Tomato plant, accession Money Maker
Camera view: bottom (45 deg); turntable rotation: 150 degrees
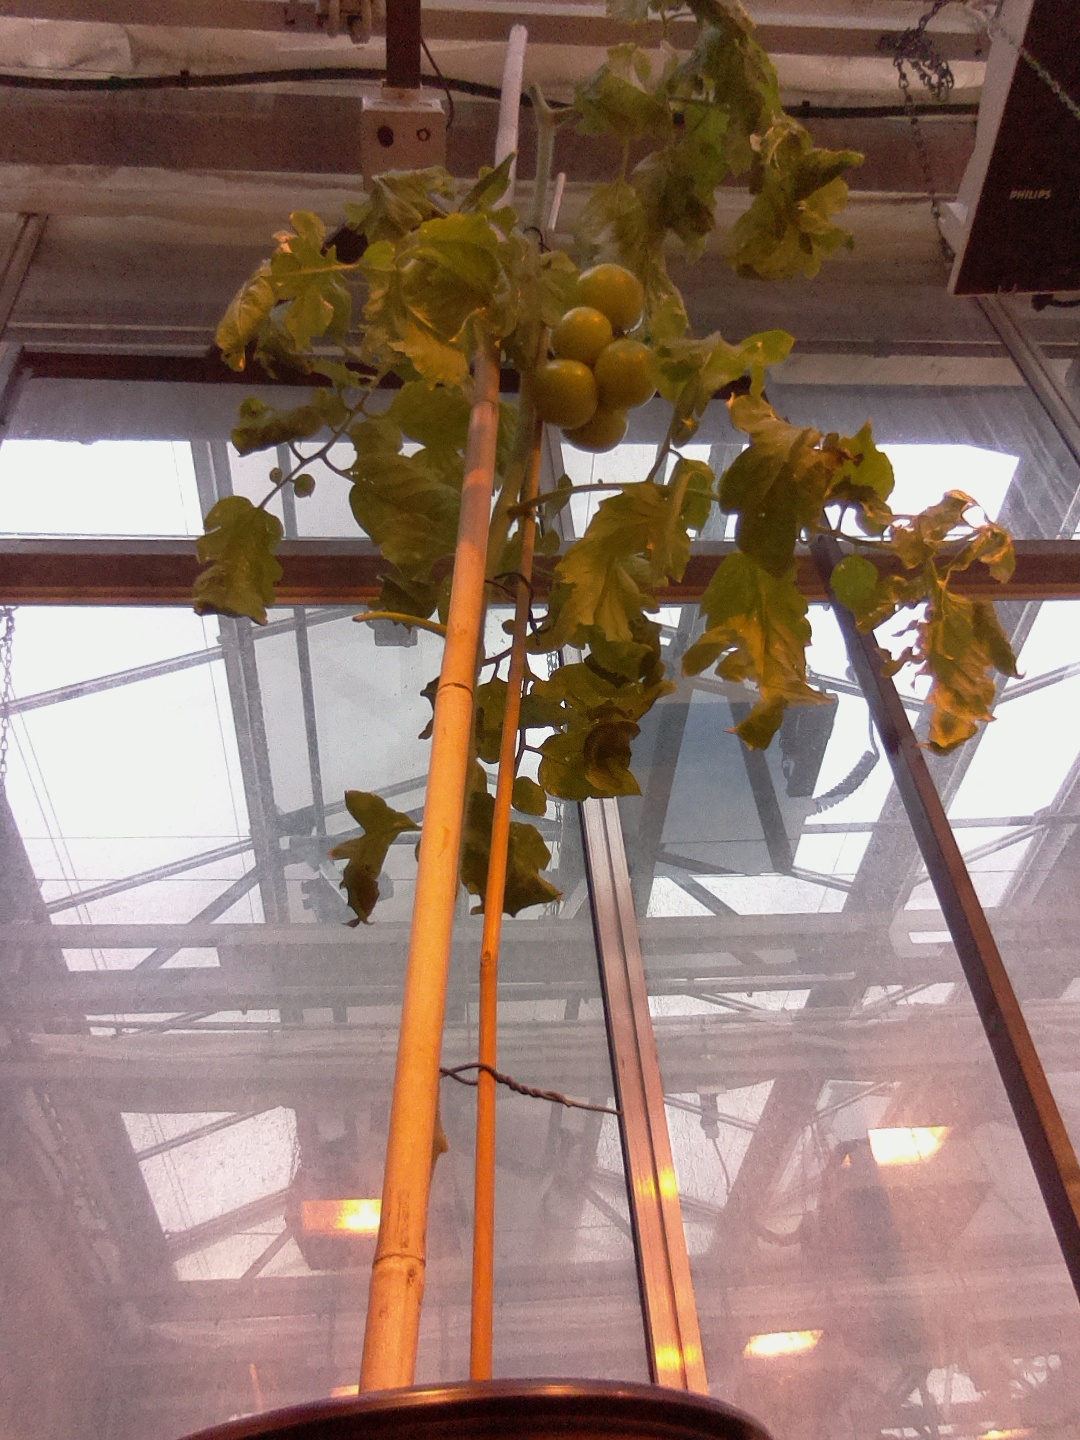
BBCH growth stage 78: 80% -90% of final fruit size